Lucas Miedler

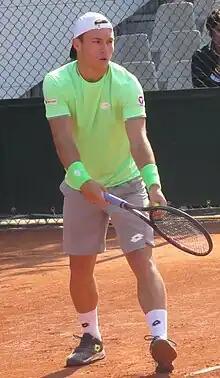
Miedler at the 2019 French Open

He has a career-high ATP doubles ranking of world No. 33 achieved 8 May 2023. He has a career high singles ranking of No. 201 achieved on 15 October 2018.